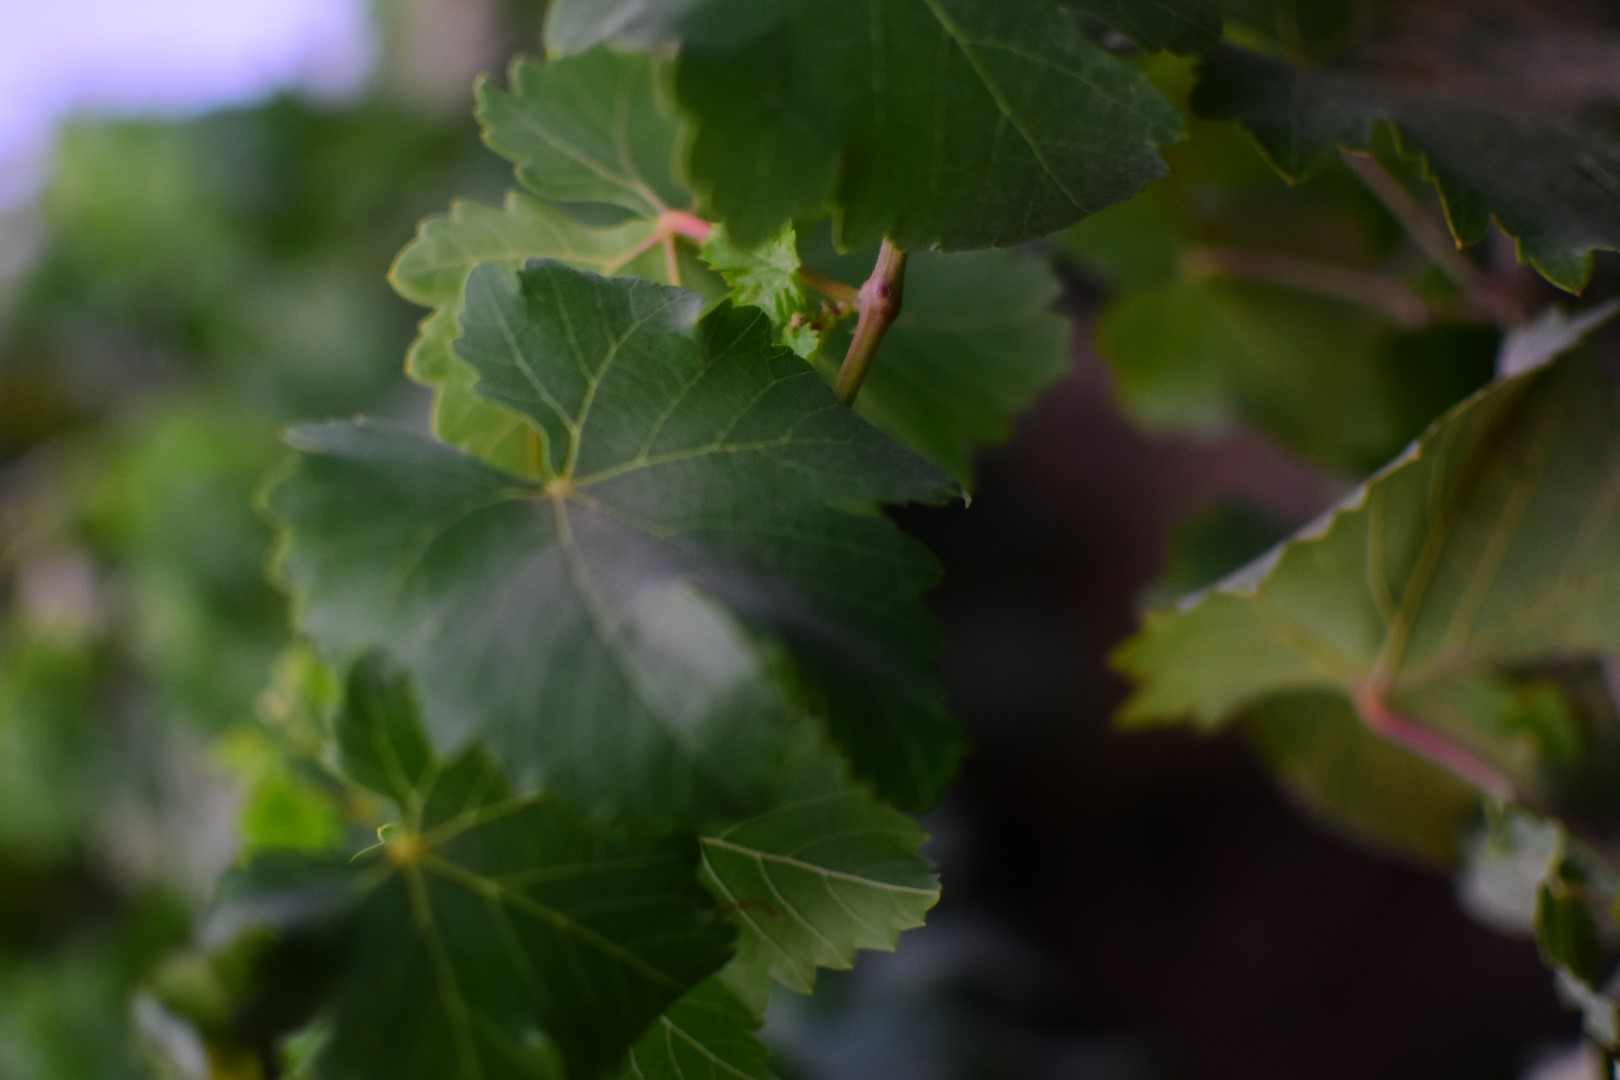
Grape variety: Shdah